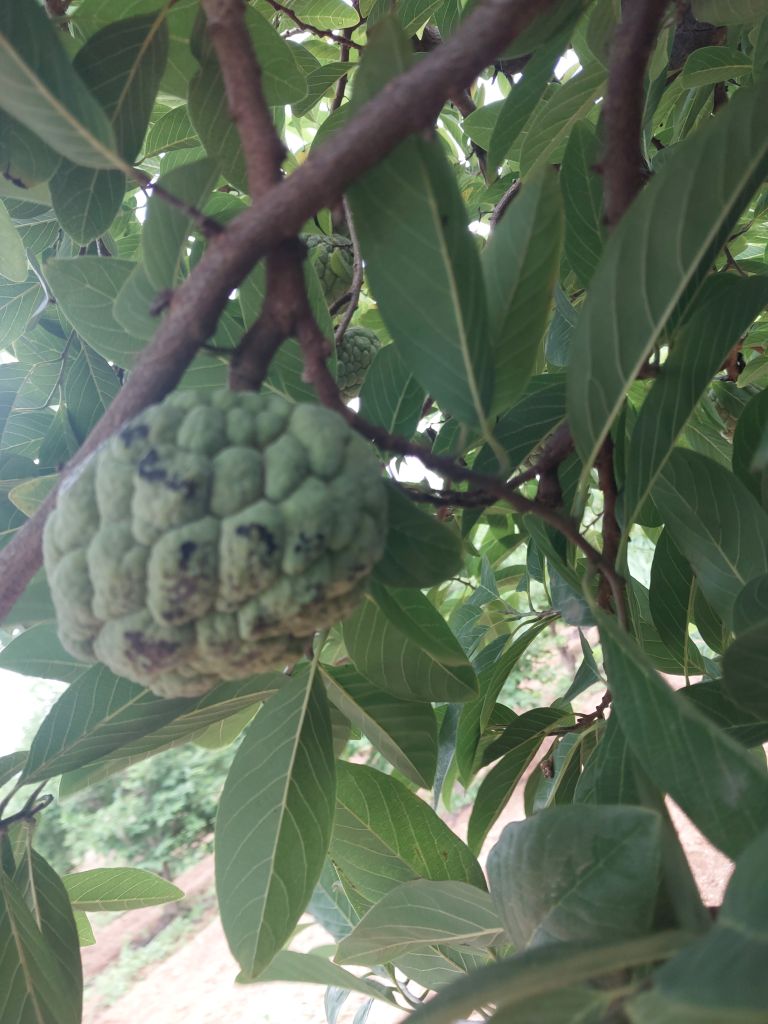
Disease label: Blank Canker